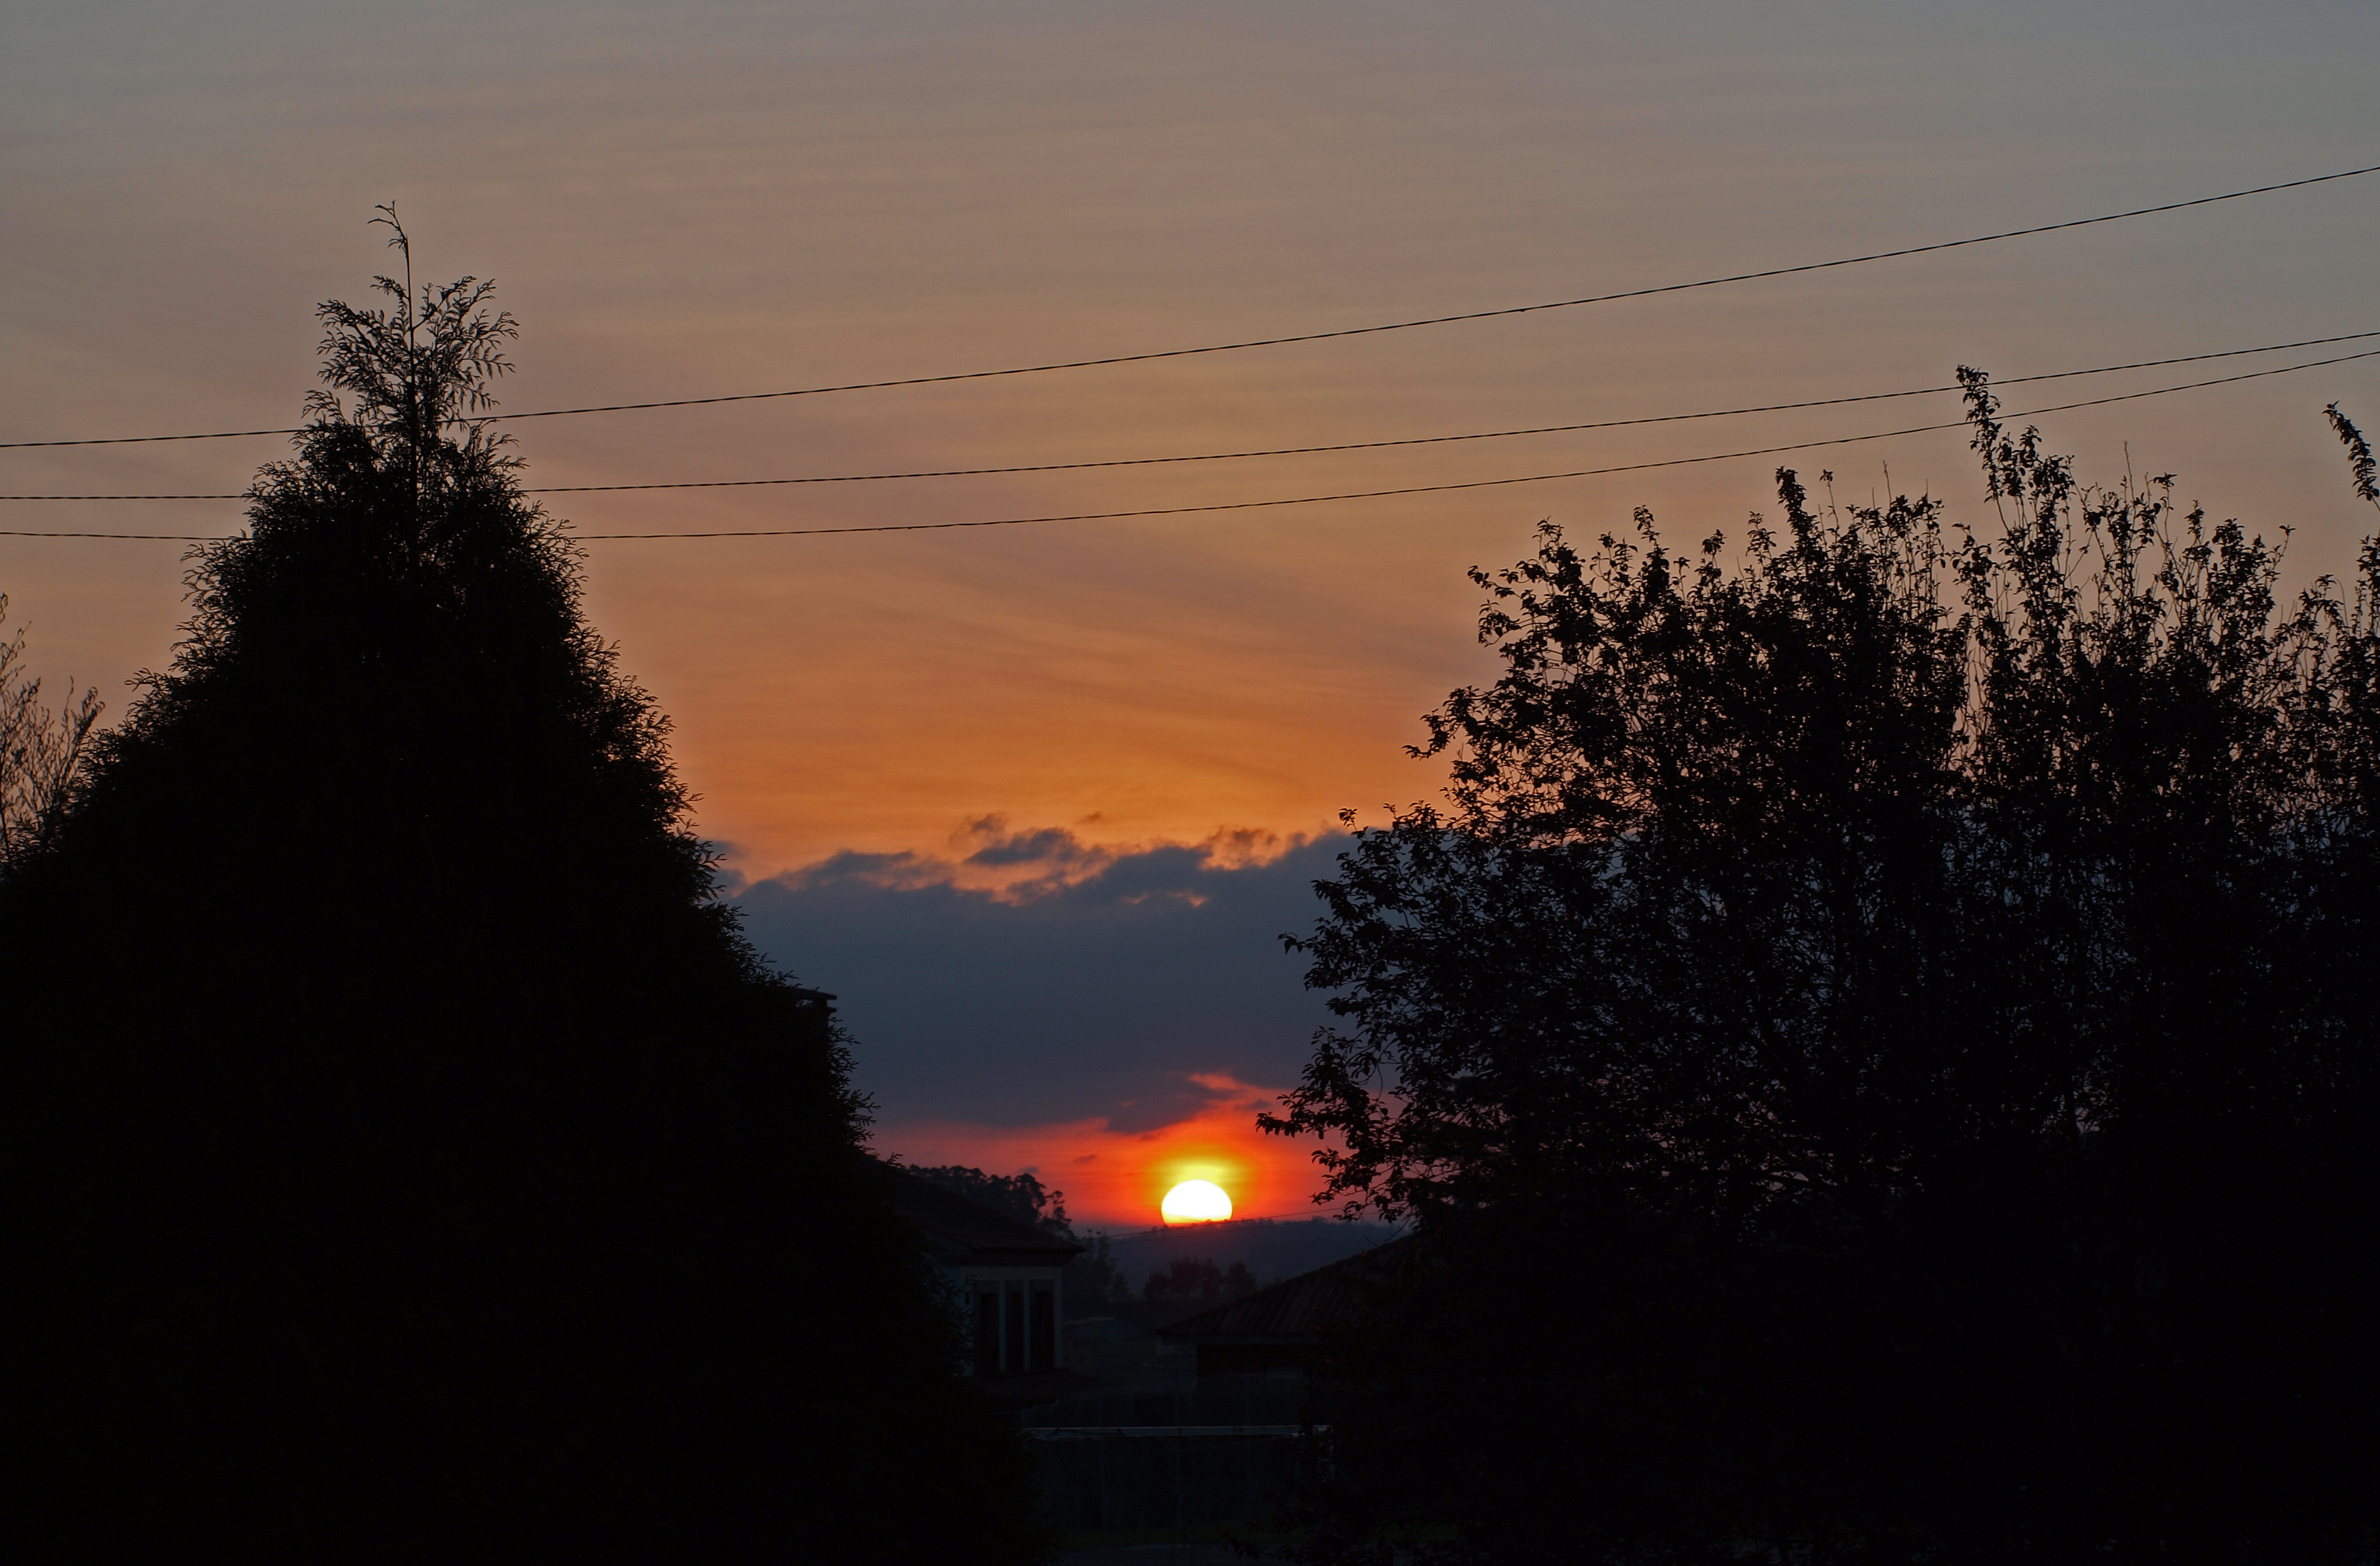
cloud, sky, sun, sunrise, sunset, sunlight, morning, dawn, atmosphere, dusk, evening, sunsets, ggl1, gphoto, puestasdesol, afterglow, atmospheric phenomenon, red sky at morning